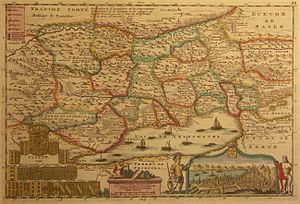
Carte du canton de Neuchâtel
Le canton de Neuchâtel, officiellement la République et canton de Neuchâtel, est un canton de Suisse, dont le chef-lieu est Neuchâtel.
La Principauté de Neuchâtel est une ancienne principauté situé au nord-ouest de la Suisse dans le massif du Jura. Pays allié de la Confédération des XIII cantons puis de celle des XXII cantons, la principauté existe entre le XVIᵉ siècle et le XIXᵉ siècle.
Le nom de Neuchâtel semble apparaître pour la première fois en 1011 dans un acte de donation de Rodolphe III de Bourgogne. Mais les vestiges archéologiques trouvés au bord du lac de Neuchâtel montrent que l'homme a foulé ce sol depuis la Préhistoire. Durant le deuxième millénaire, l'histoire de ce bout de terre est intimement liée à l'histoire de l'Europe. Le territoire appartient tour à tour aux Bourguignons puis aux Prussiens. En 1815, encore sujets du roi de Prusse, les Neuchâtelois rejoignent la Confédération suisse et obtiennent finalement leur indépendance à la suite de la révolution de 1848.